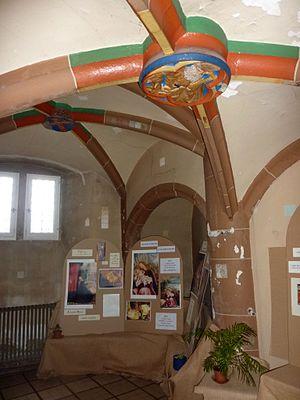
Préceptorerie des Antonins (Issenheim)